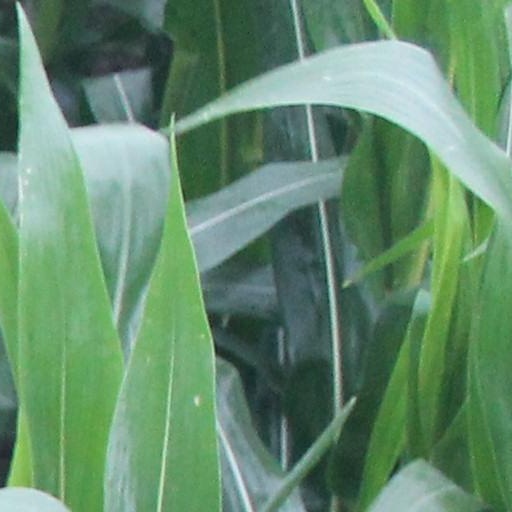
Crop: maize; corn